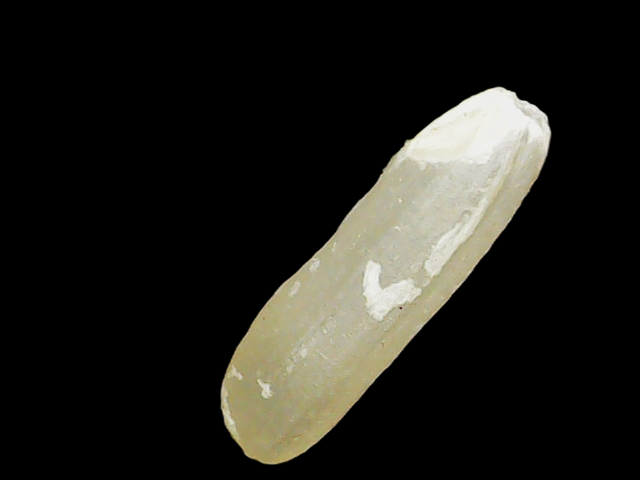
Rice variety: Binadhan19